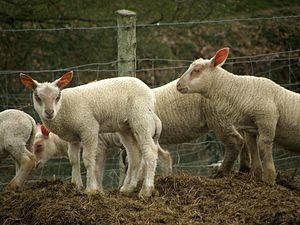
Agneaux pascals
Le gigot pascal est un mets du temps de Pâques, à base d'agneau ou de chevreau.